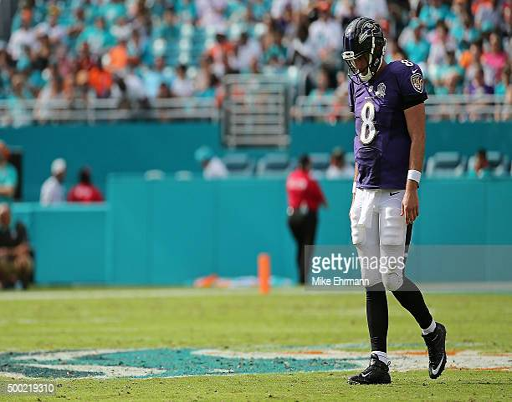
american football player looks on during a game against sports team